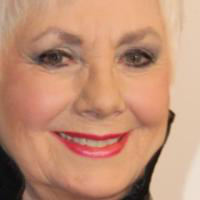
Age group: age 66-80